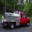
Label: truck